Wato Kuaté

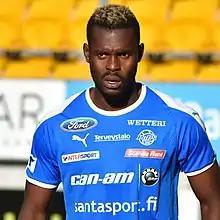
Kuaté with RoPS in 2018

Guirlain Désiré Wato Kuaté (born 19 September 1995) is a professional footballer who plays as a defensive midfielder for Italian Serie D club Atletico Uri.